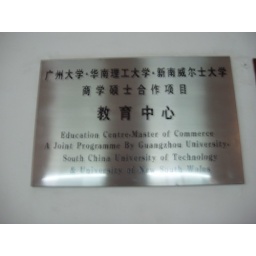
sign on office in Guangzhou University